Worshipful Company of World Traders

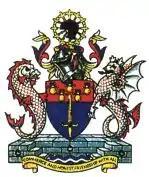
"Armorial bearings of the World Traders' Company"

The Worshipful Company of World Traders is one of the 113 Livery Companies of the City of London.